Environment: real
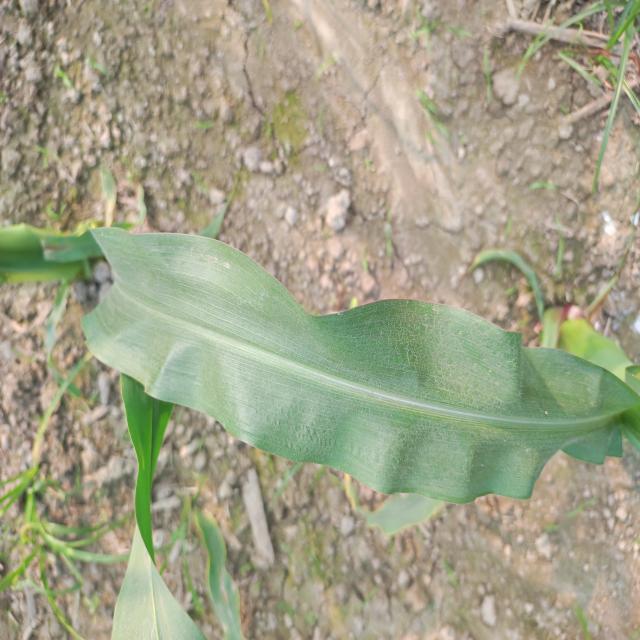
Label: healthy